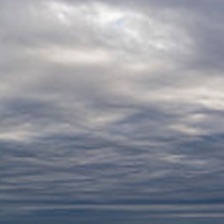
Cloud type: Altocumulus